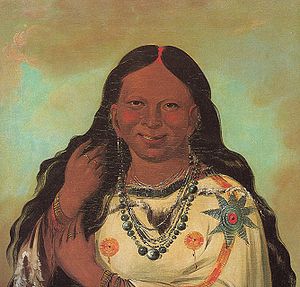
Ojibwa
En ojibwakvinde, Kei-a-gis-gis, gengivet af George Catlin 1832
Ojibwa er en algonkinsproget indianerstamme, som i dag udgør den tredjestørste enkeltgruppe af de tilbageværende nordamerikanske urbefolkninger nord for Mexiko. Ifølge US Census Bureau var Ojibwa år 2000 den femtestørste gruppe af USA's oprindelige befolkninger, med 149.669 individer. I Canada findes yderligere omkring 76.000 personer. Chippewa er en forvrænget engelsk navneform, som har vundet en vis hævd i litteraturen, især i USA.